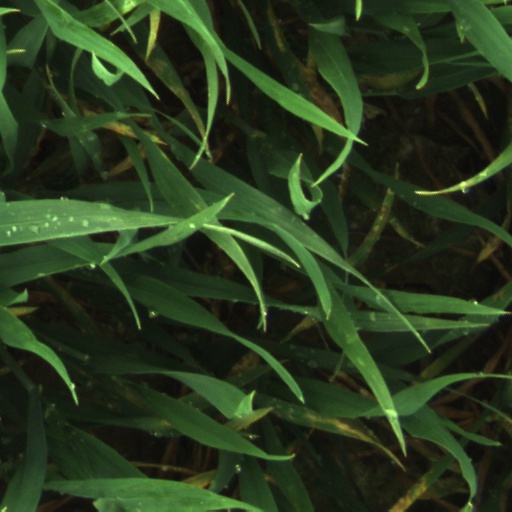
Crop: wheat